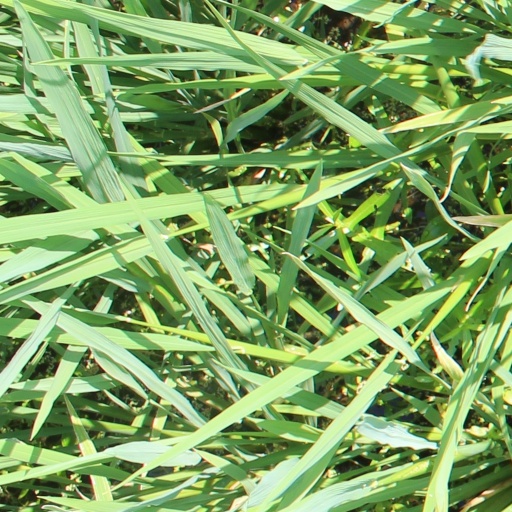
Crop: rice